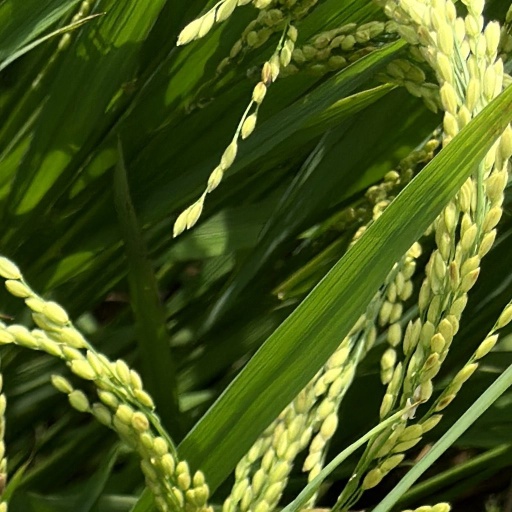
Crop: rice